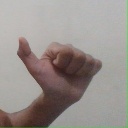
अक्षर: त